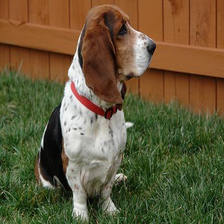
Species: dog
Breed: basset hound